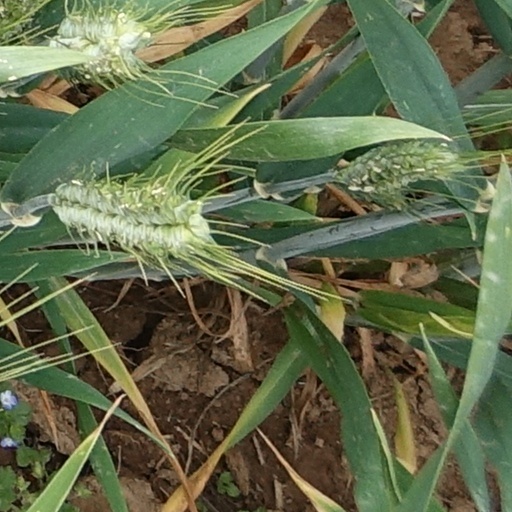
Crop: wheat